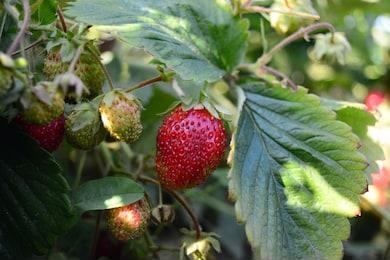
Label: Strawberry